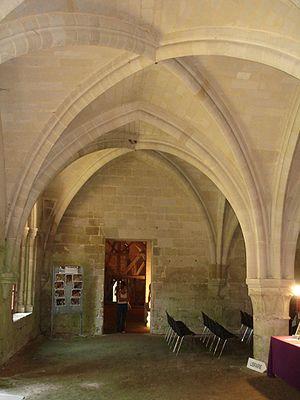
Abbaye Notre-Dame du Val, salle capitulaire, Mériel (Val-d'Oise), France.
L’abbaye Notre-Dame du Val est une ancienne abbaye cistercienne située sur le territoire des communes de Mériel et Villiers-Adam dans le Val-d’Oise, à trente kilomètres au nord de Paris. Elle est la plus ancienne fondation cistercienne d’Île-de-France, dès 1125, soit plus d’un siècle avant les abbayes voisines de Royaumont et de Maubuisson. Devenue carrière de pierres et ruinée en 1822 puis en 1845, il en subsiste aujourd’hui plusieurs bâtiments dont un des plus beaux dortoirs monastiques médiévaux de France et une galerie du cloître. L’abbaye du Val est classée monument historique depuis 1947 pour le bâtiment des moines, et depuis 1965 pour les autres corps de bâtiment. Le domaine d’une superficie de cent-vingt hectares à l’orée de la forêt de L’Isle-Adam constitue un site inscrit depuis 1950.